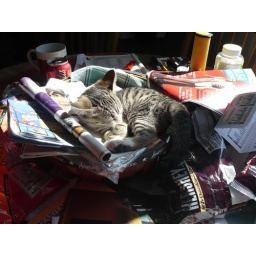
Kiki sleeping in fruit basket on kitchen table